First cabinet of Napoleon I

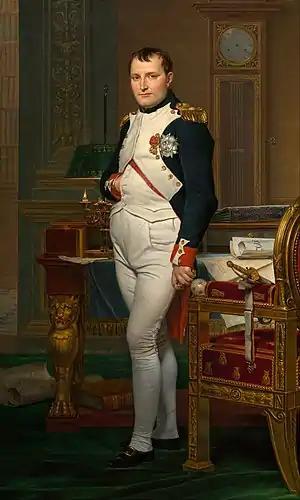
Napoleon I

The First Cabinet of Napoleon I was appointed by the Emperor Napoleon I upon the establishment of the First French Empire on 18 May 1804, replacing the Cabinet of the Consulate. It was succeeded by the French Provisional Government of 1814 following the downfall of Napoleon and the abolition of the Empire.